Arts and Crafts movement

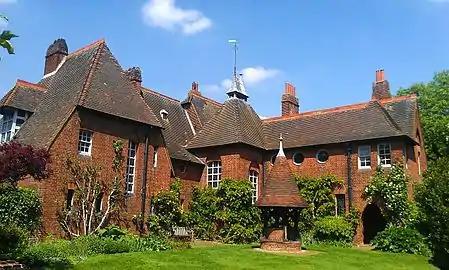
William Morris's Red House in Bexleyheath, designed by Philip Webb and completed in 1860; one of the most significant buildings of the Arts and Crafts movement

Some of the ideas of the movement were anticipated by Augustus Pugin (1812–1852), a leader in the Gothic Revival in architecture. For example, he advocated truth to material, structure, and function, as did the Arts and Crafts artists. Pugin articulated the tendency of social critics to compare the faults of modern society with the Middle Ages, such as the sprawling growth of cities and the treatment of the poor – a tendency that became routine with Ruskin, Morris, and the Arts and Crafts movement. His book "Contrasts" (1836) drew examples of bad modern buildings and town planning in contrast with good medieval examples, and his biographer Rosemary Hill notes that he "reached conclusions, almost in passing, about the importance of craftsmanship and tradition in architecture that it would take the rest of the century and the combined efforts of Ruskin and Morris to work out in detail." She describes the spare furnishings which he specified for a building in 1841, "rush chairs, oak tables", as "the Arts and Crafts interior in embryo."